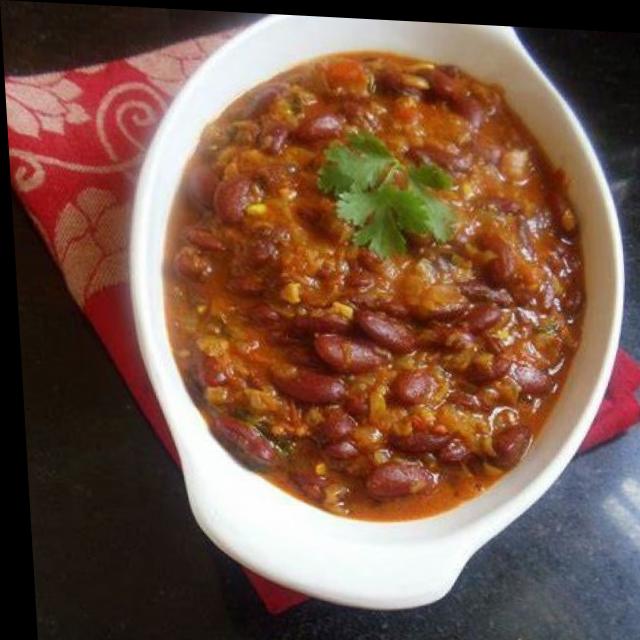
Dish: rajma_curry